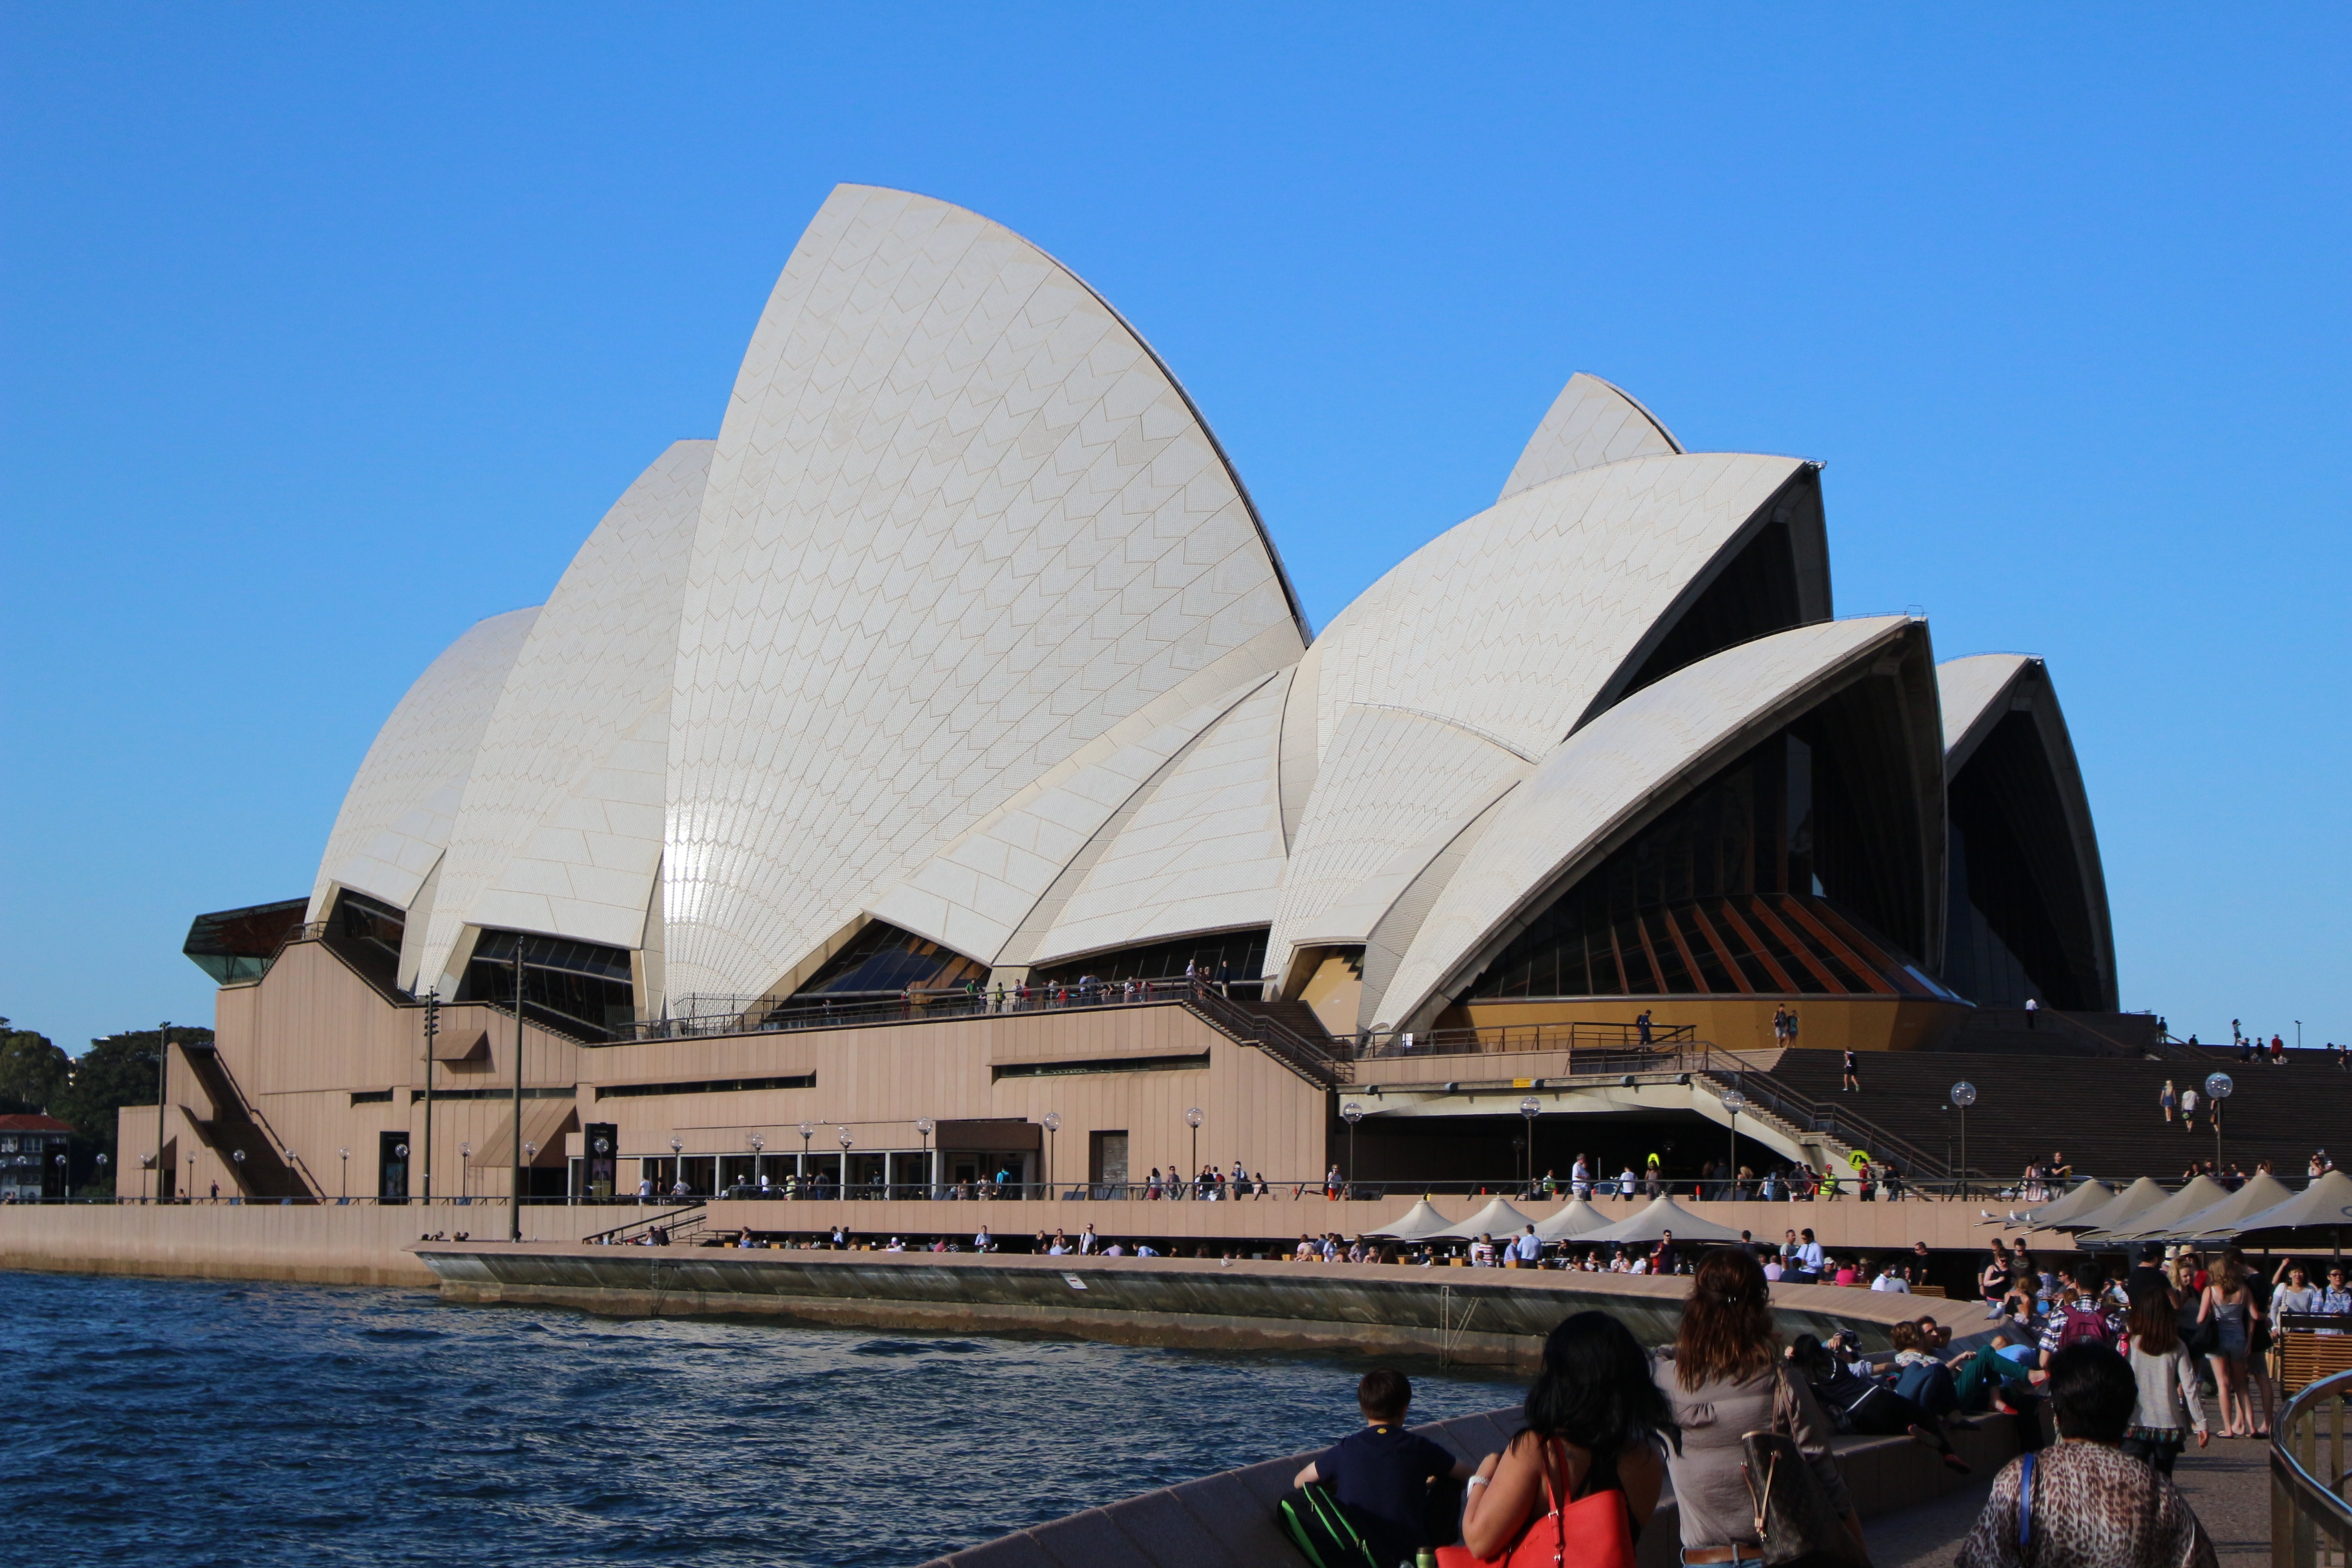
building, opera house, landmark, stadium, australia, harbour bridge